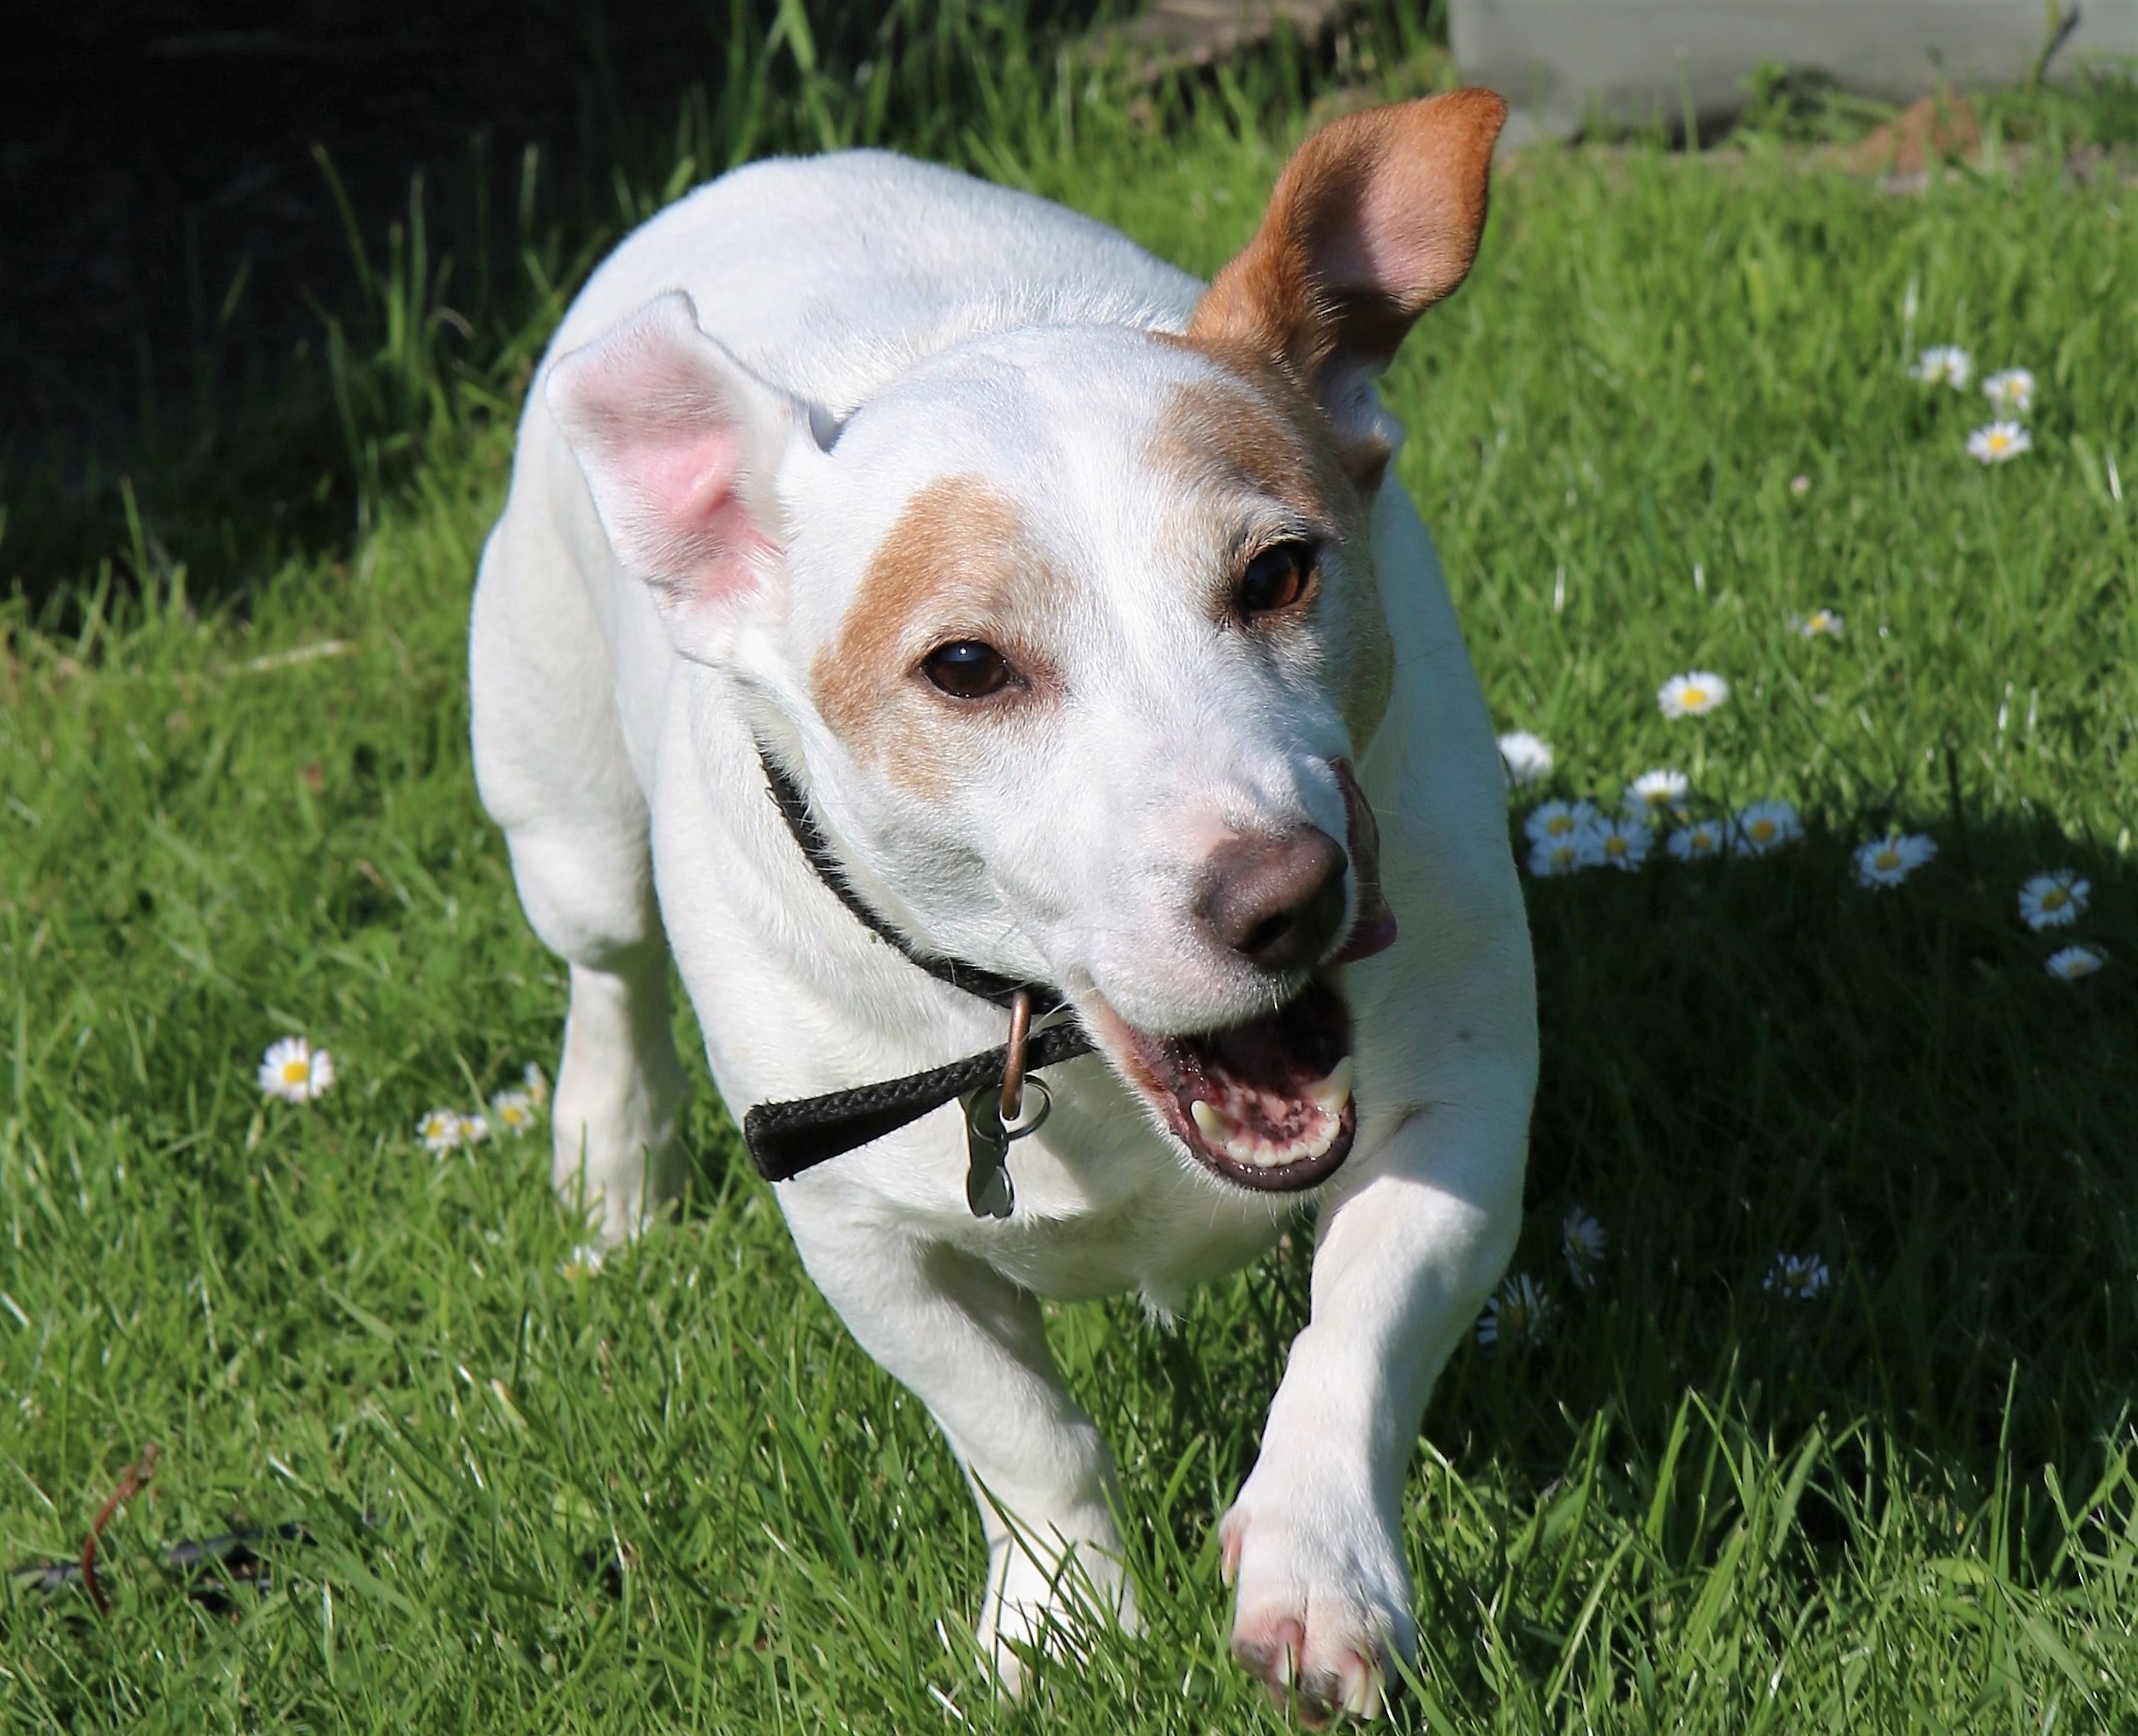
outdoor, running, dog, animal, cute, canine, pet, mammal, friend, fun, happy, vertebrate, funny, jack, adorable, russell, dog breed, terrier, doggy, purebred, pedigree, jack russel, jack russell terrier, dog like mammal, russell terrier, american pit bull terrier, bull terrier miniature